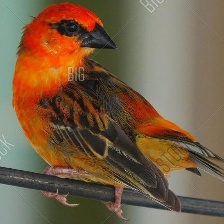
Species: RED FODY
Scientific name: FOUDIA MADAGASCARIENSIS